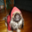
Label: dog